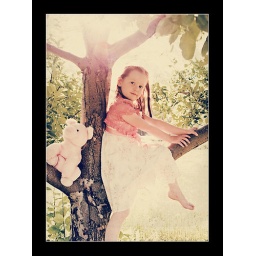
j in a tree with a pig